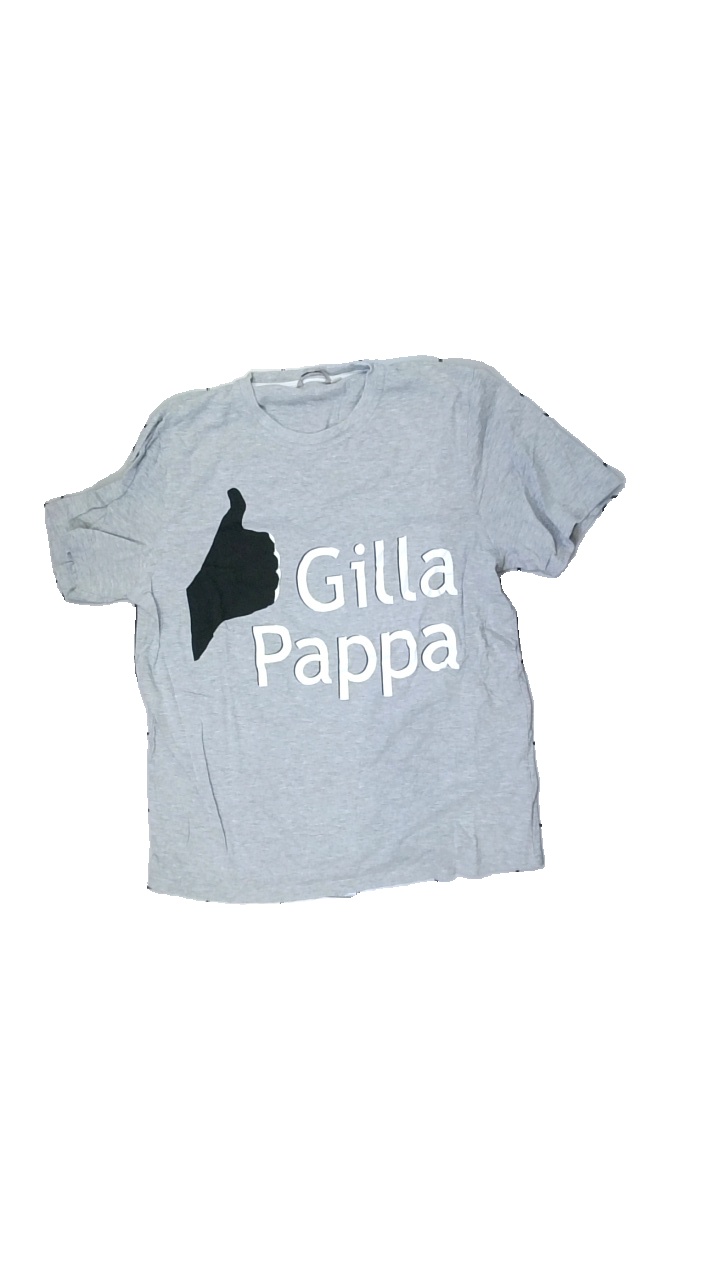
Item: T-shirt (Men)
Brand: Mywear (ica)
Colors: Grey
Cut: Regular
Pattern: Logo print
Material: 100% cott
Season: All
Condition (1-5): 3
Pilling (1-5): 3
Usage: Export
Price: <50